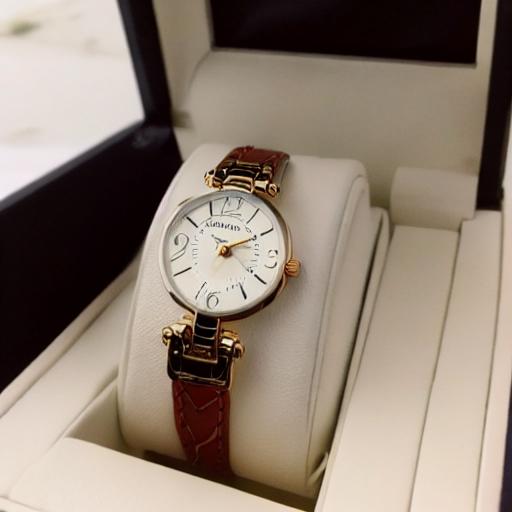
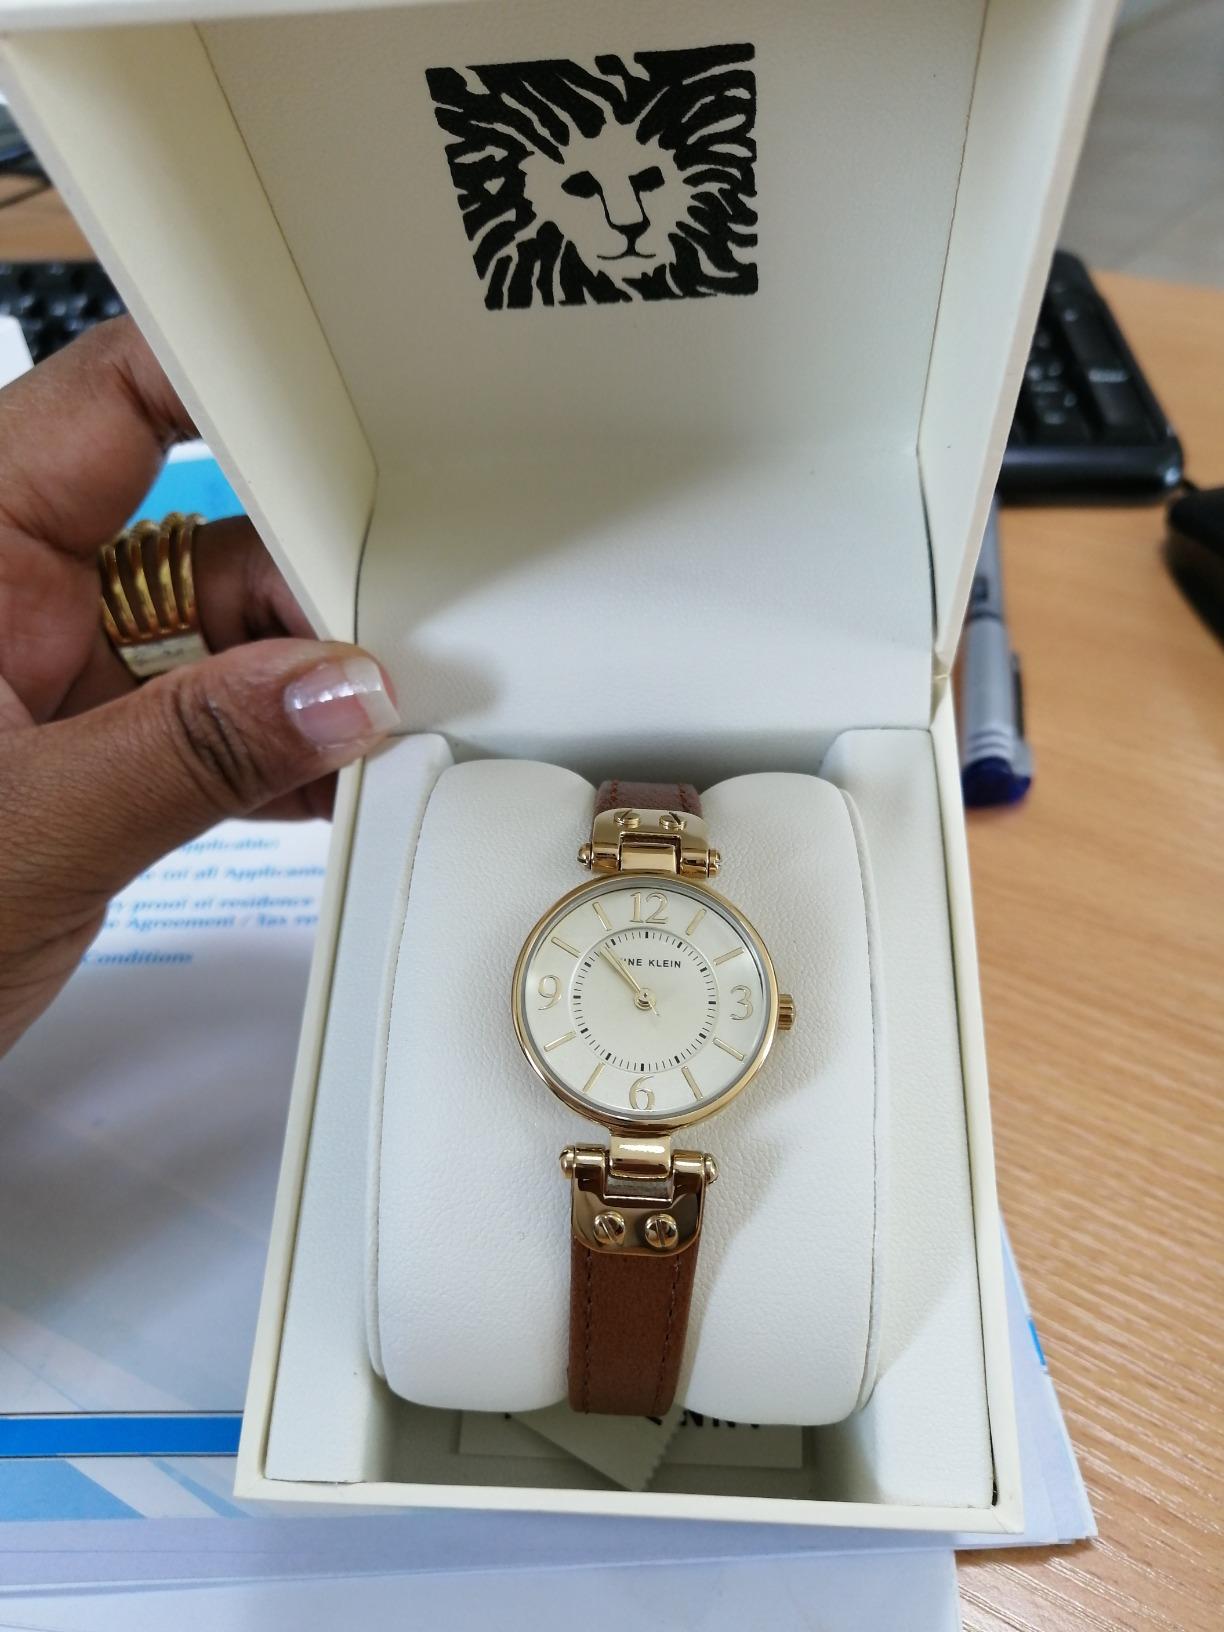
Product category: accessories_watch
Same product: no